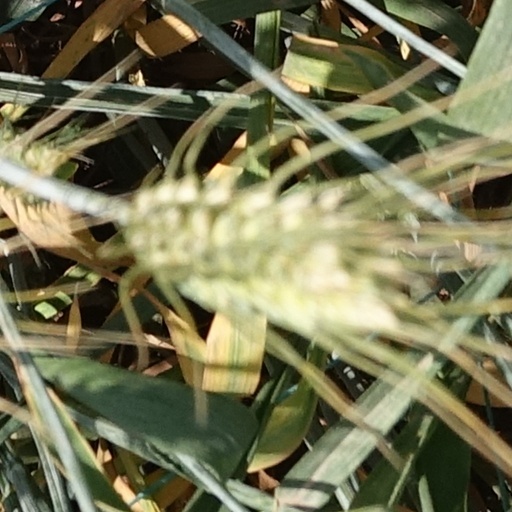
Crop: wheat